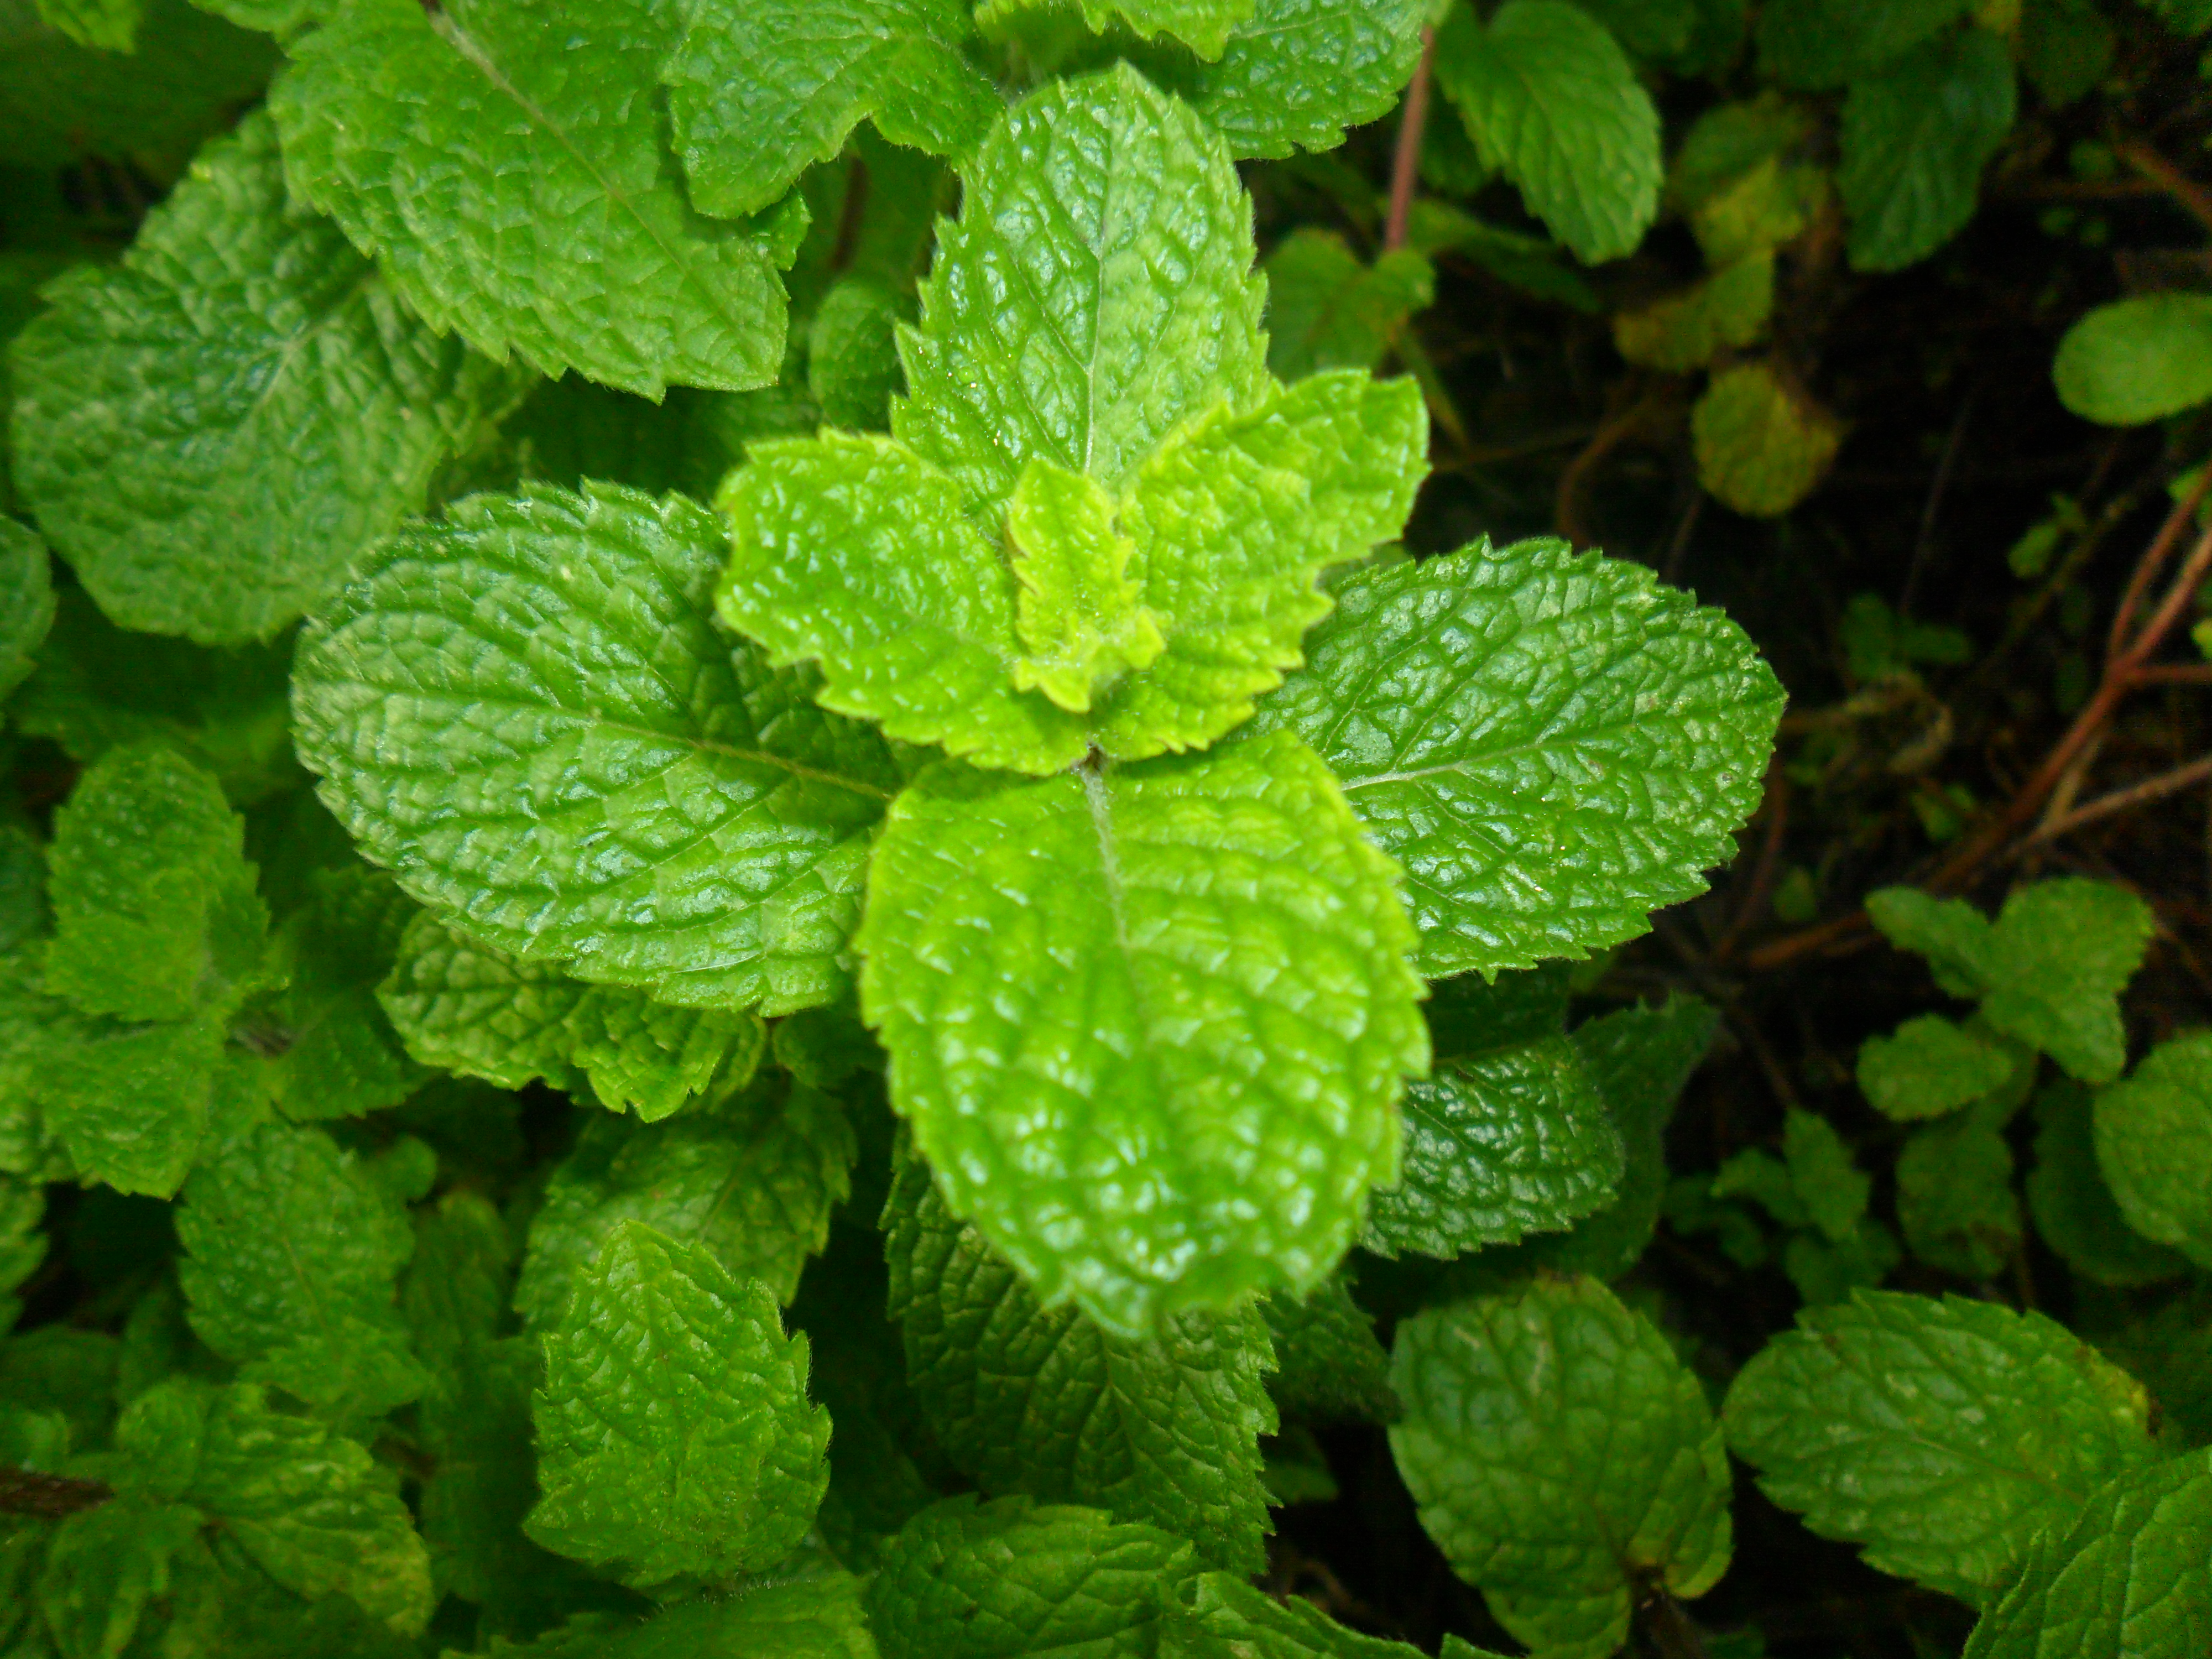
nature, flowering plant, plant, leaf, flower, mint, spearmint, herb, apple mint, lemon balm, peppermint, nettle family, subshrub, perennial plant